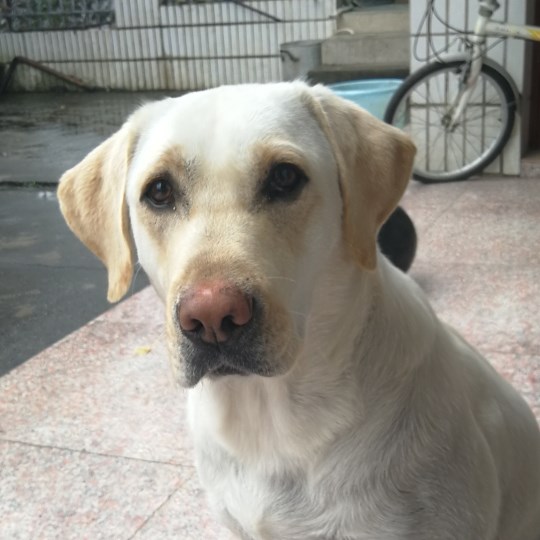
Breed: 3580-n000122-Labrador_retriever